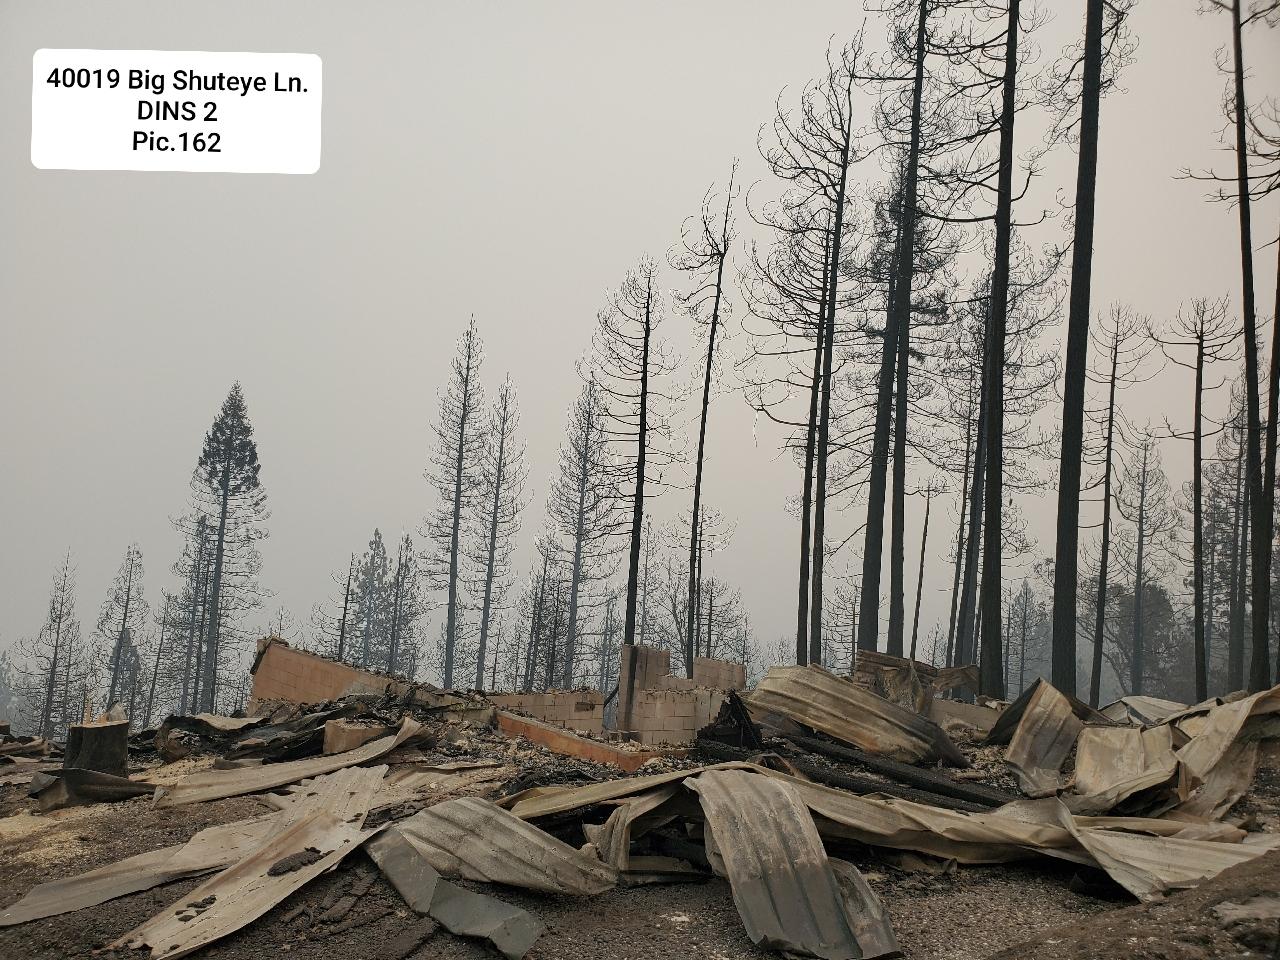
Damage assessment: destroyed